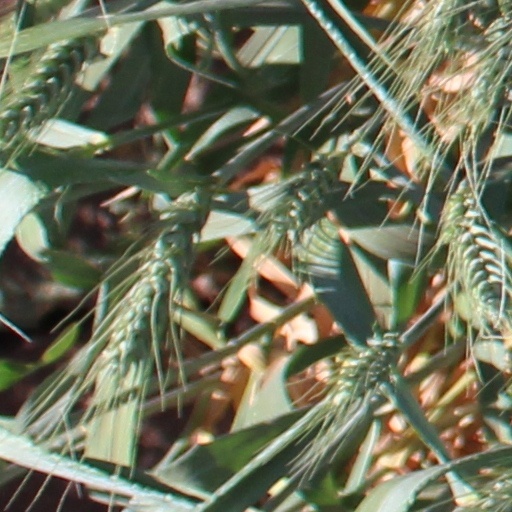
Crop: wheat